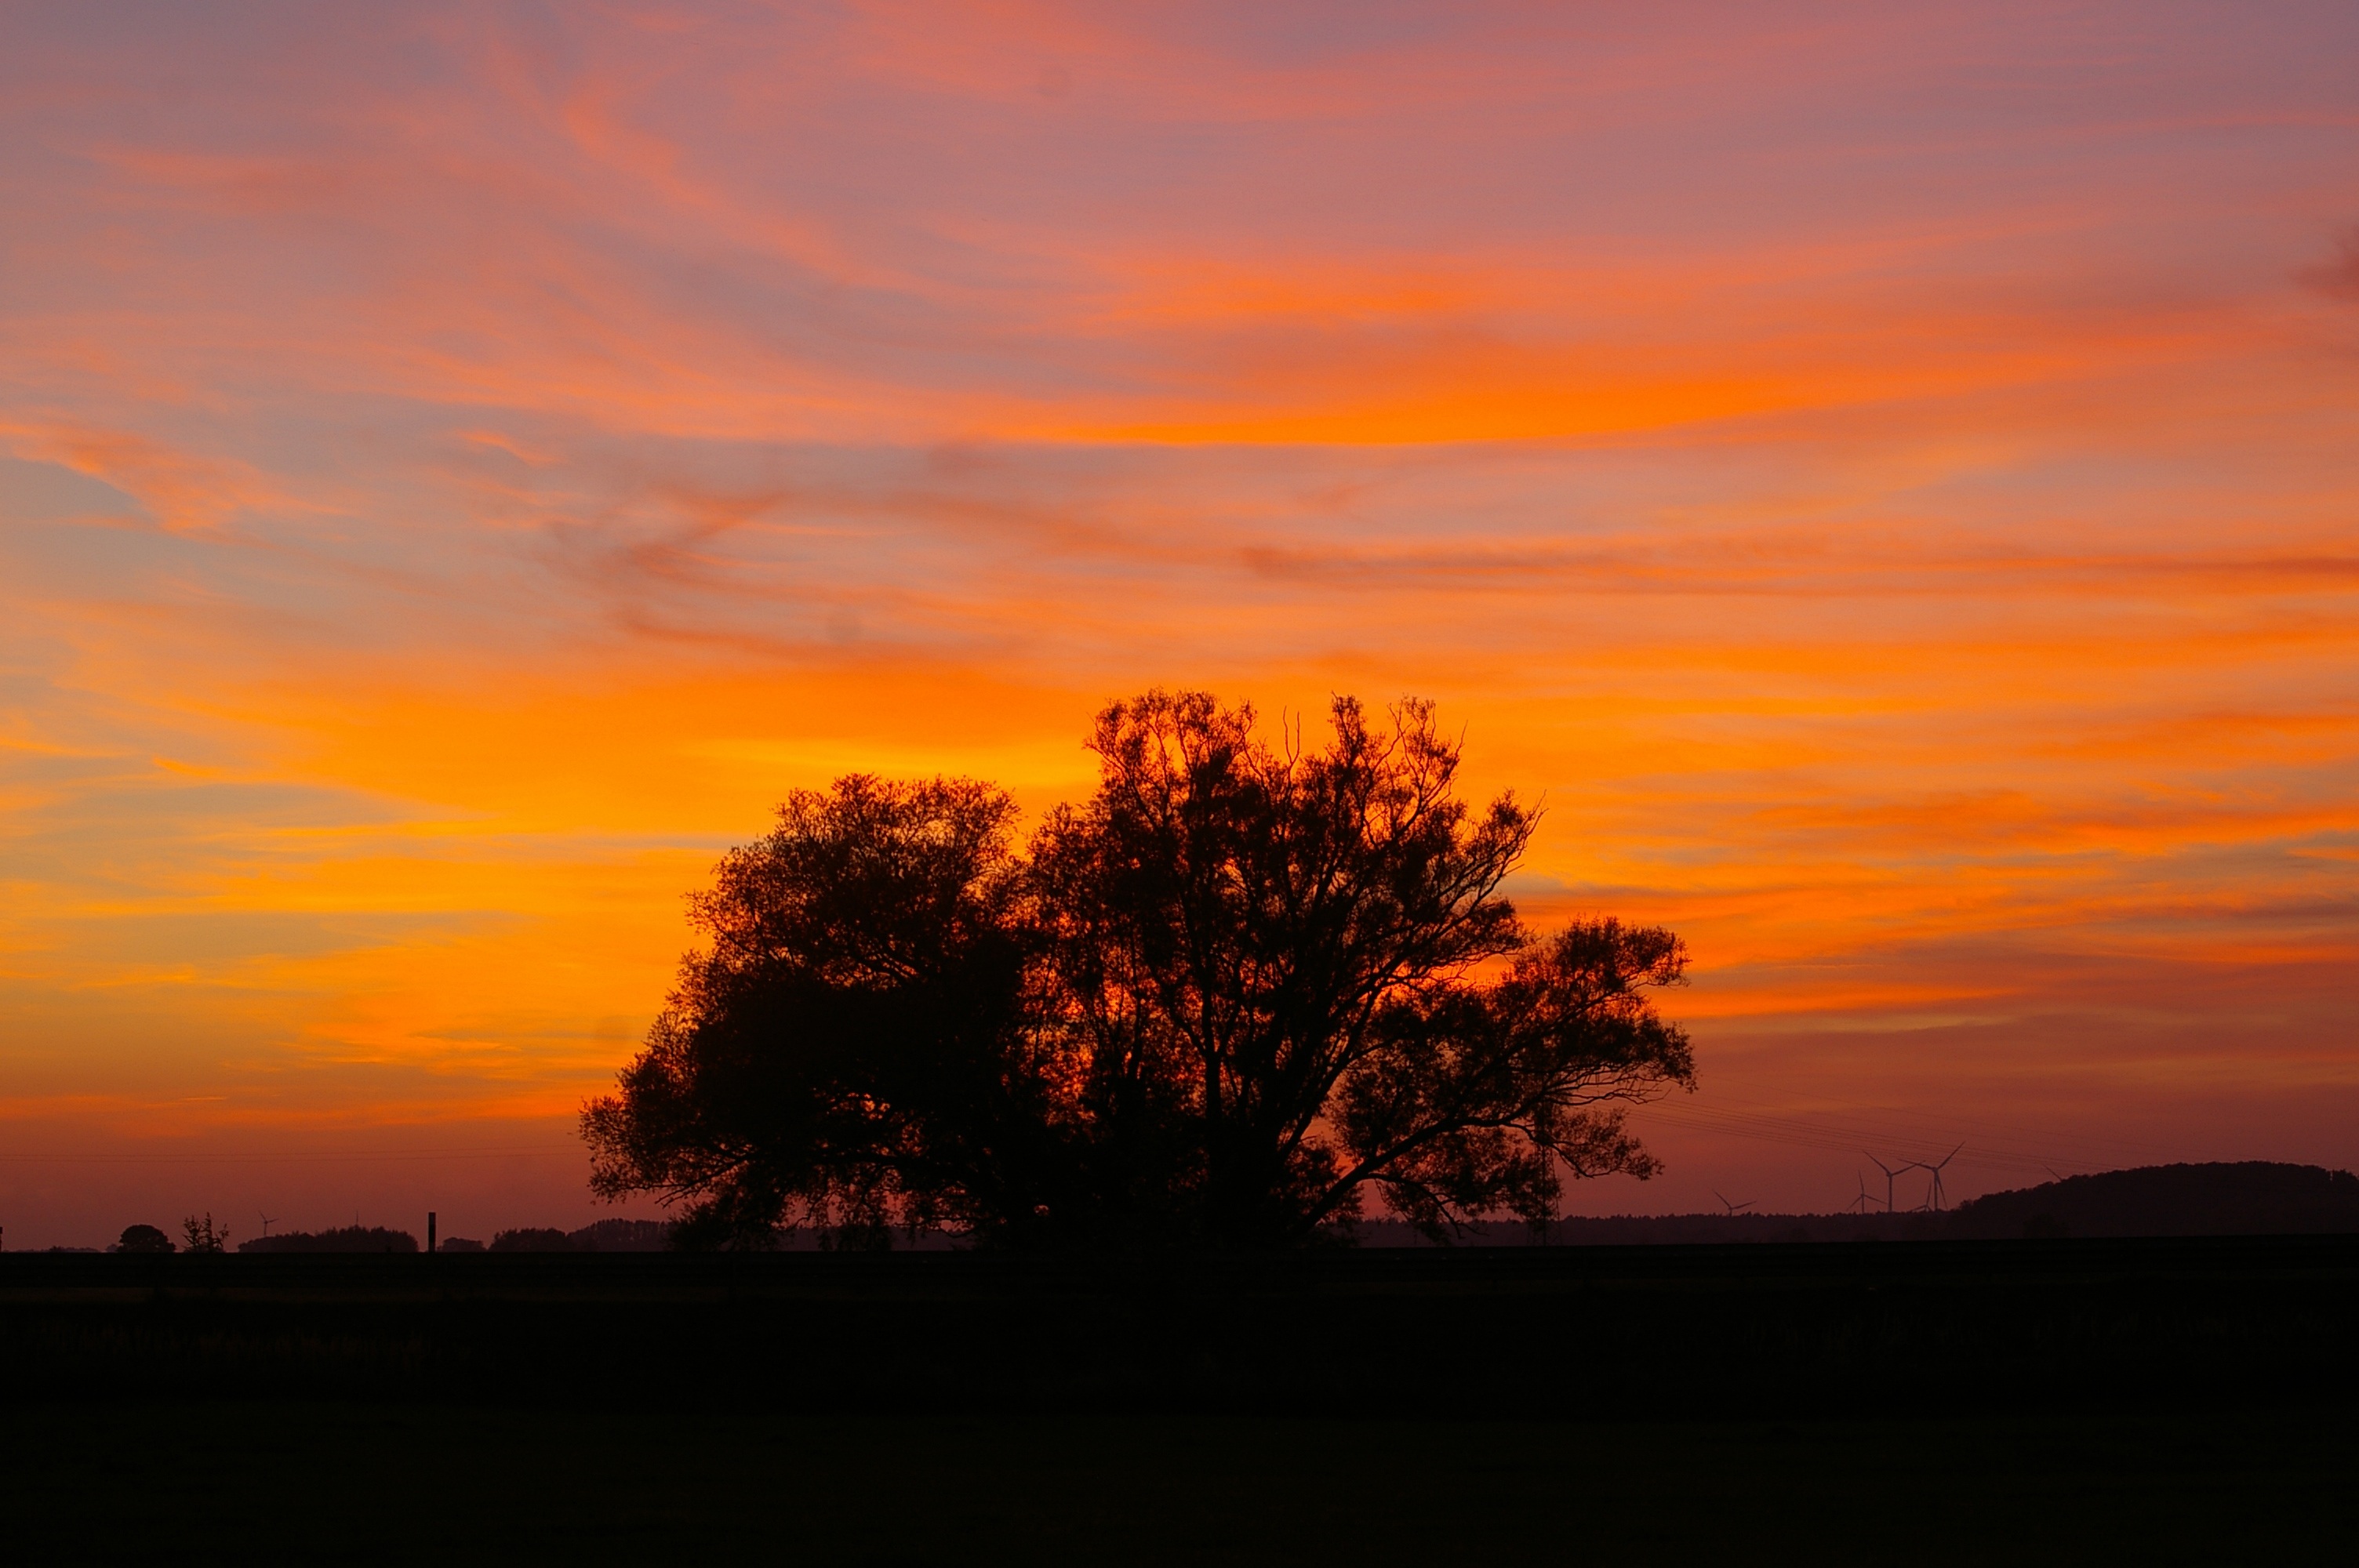
landscape, tree, nature, horizon, silhouette, cloud, sky, sun, sunrise, sunset, field, morning, dawn, atmosphere, mystical, dusk, evening, autumn, weather, romantic, rest, clouds, meditation, germany, mood, silent, evening sun, abendstimmung, atmospheric, afterglow, evening sky, mecklenburg vorpommern, red sky at morning